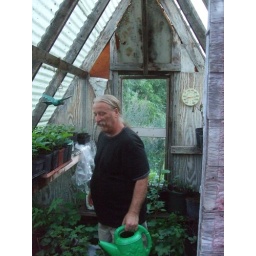
Full of fruit trees destined to be planted at the winery. Photo by Mike.